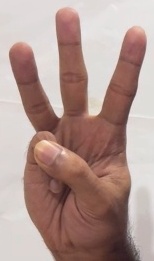
ASL sign: W